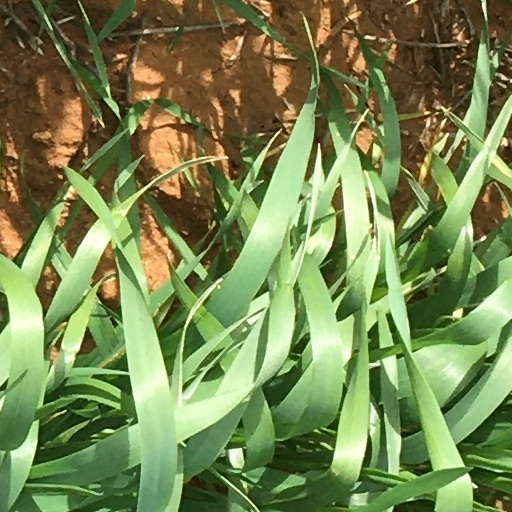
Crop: wheat